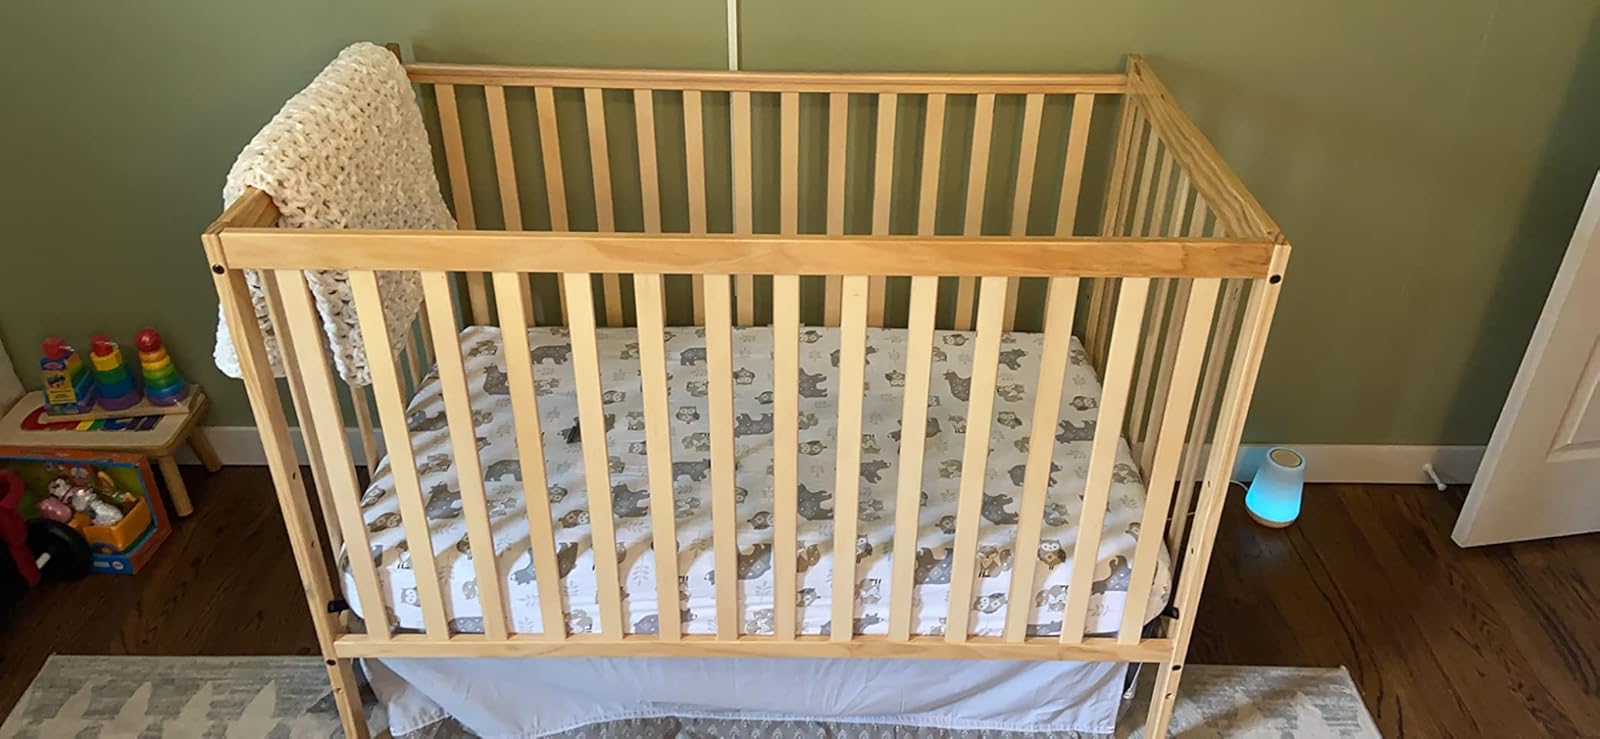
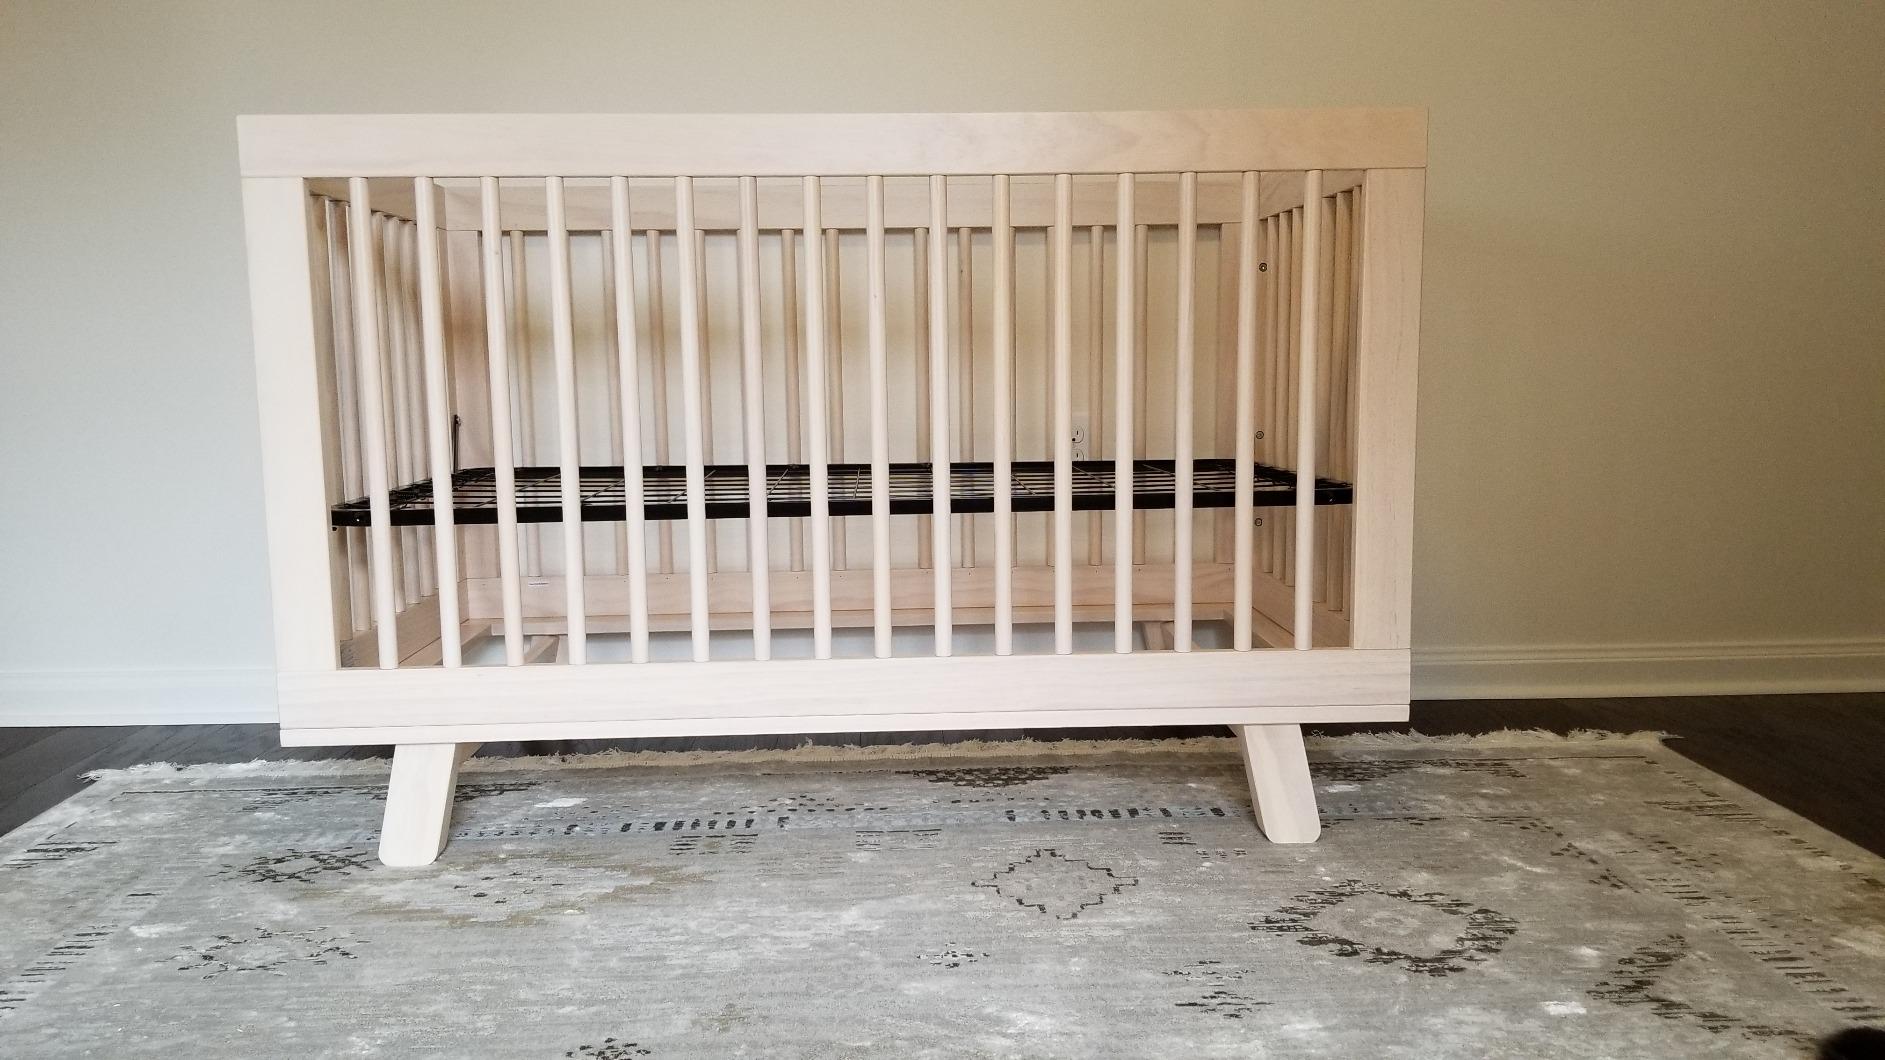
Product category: products_crib
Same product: no